Can't Help Myself (Sun Yuan and Peng Yu)

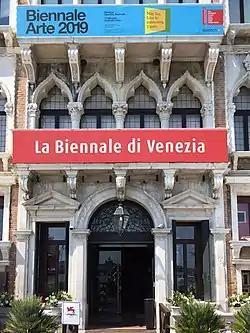

"Can't Help Myself" is one of the many pieces of kinetic art that Sun Yuan and Peng Yu created throughout their career with increasing media attention. It is a kinetic sculpture made from a mobile robotic arm. The idea of using a robot as the main object of focus in "Can't Help Myself" stemmed from the artists' desires to relinquish their "artistic will" or "artistic genius" and replace it with something mechanical or programmed, alluding to the meaning of the artwork. The ultimate goal of Yuan and Yu's "Can't Help Myself" is to evoke powerful physical, emotional, and psychological responses from their audience and prompt them to scrutinize the socio-political systems that plague today's society, such as industrial violence at the border.